Denzil Holles, 1st Baron Holles

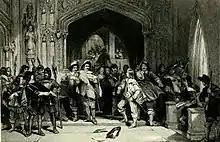
Pride's Purge, December 1648; MPs considered hostile to the army are barred from entry, including Holles

When the Second English Civil War began in April 1648, Parliament reseated the Eleven Members. Holles returned to London in August and although the Royalists were defeated again, he kept negotiating with Charles, who still resisted concessions. When agents intercepted communications from Charles to his supporters telling them to disregard any agreement he might make, the Army issued a "Remonstrance" claiming further talks were pointless. However, on 5 December Holles proposed continuing discussions, which Parliament passed by 129 votes to 83. This resulted in Pride's Purge the next day, when MPs who had voted in favour were arrested by troops as they tried to enter the House; pre-warned, Holles once again escaped to Caen in France.